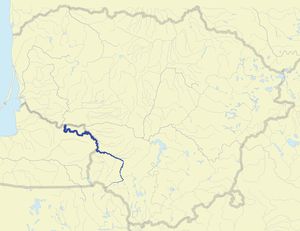
Šešupė
Šešupė er en flod i Polen Litauen og Rusland. Den er en biflod til Nemunas, og er totalt 297,6 km lang, med et afvandingsareal på 6.104,8 km².